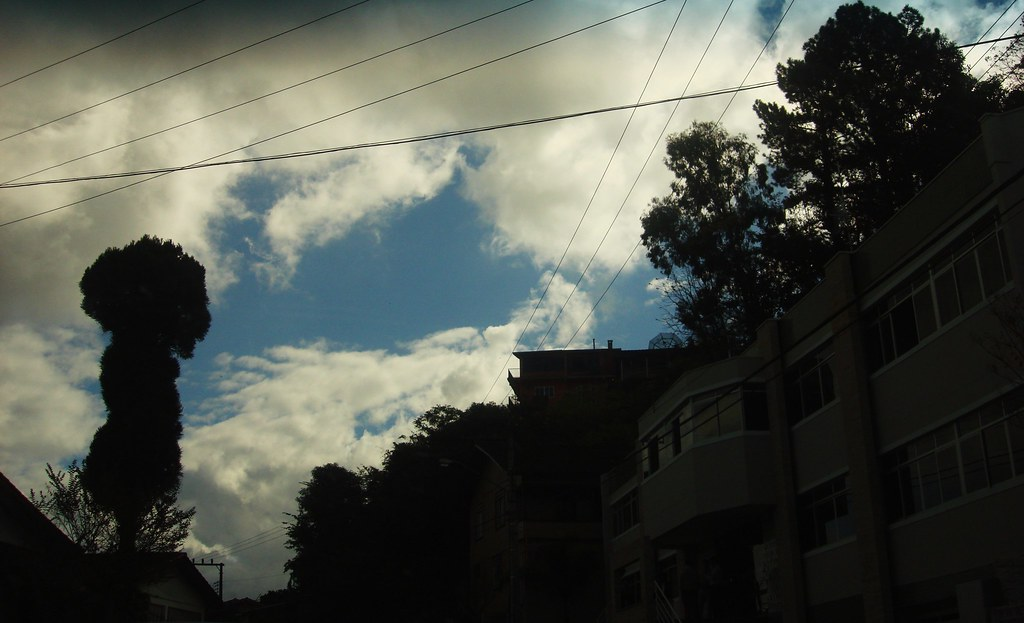
Fire: no
Smoke: no